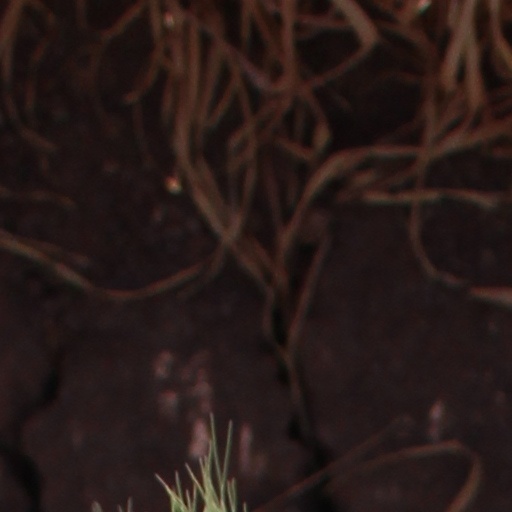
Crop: wheat